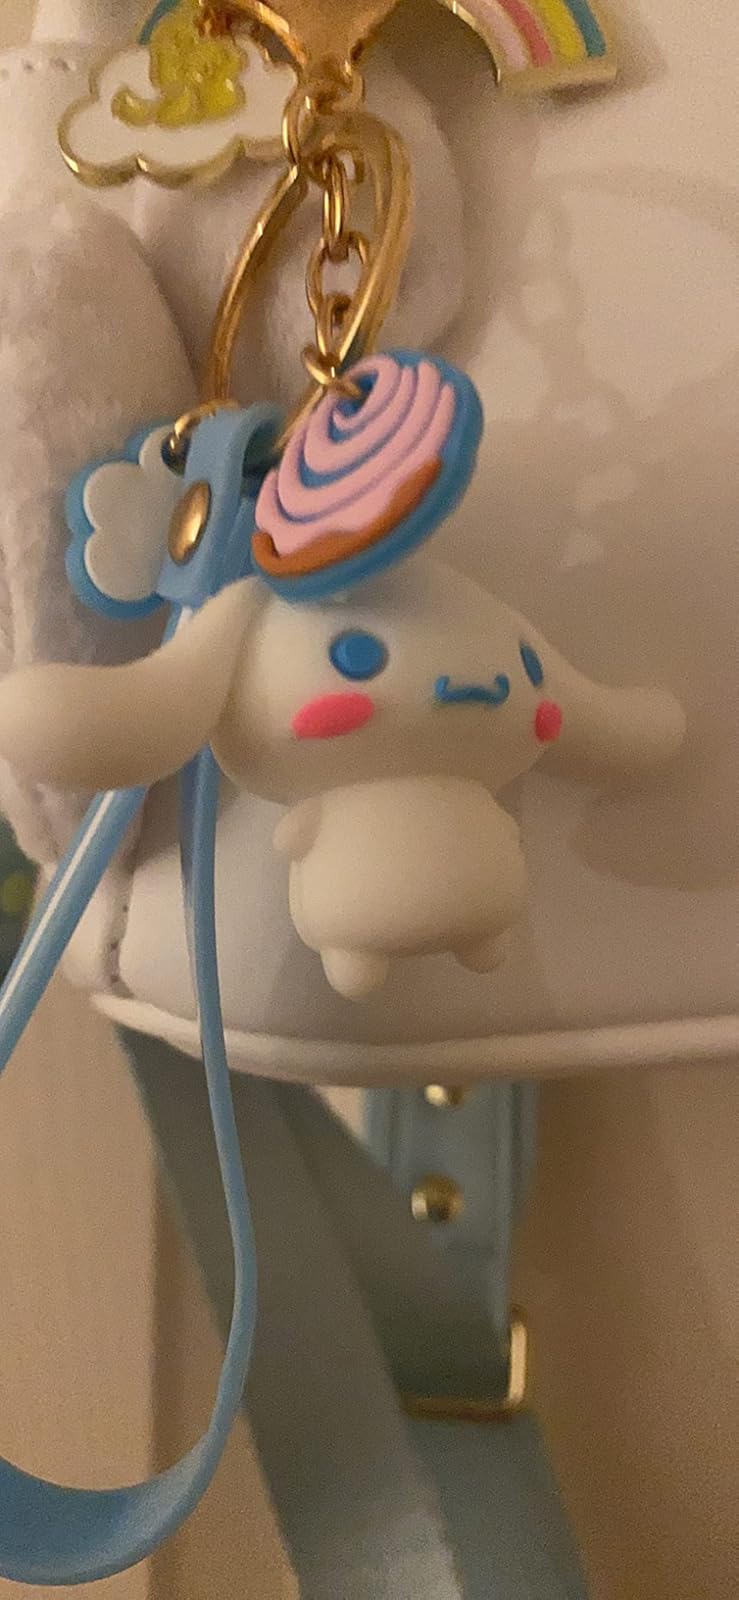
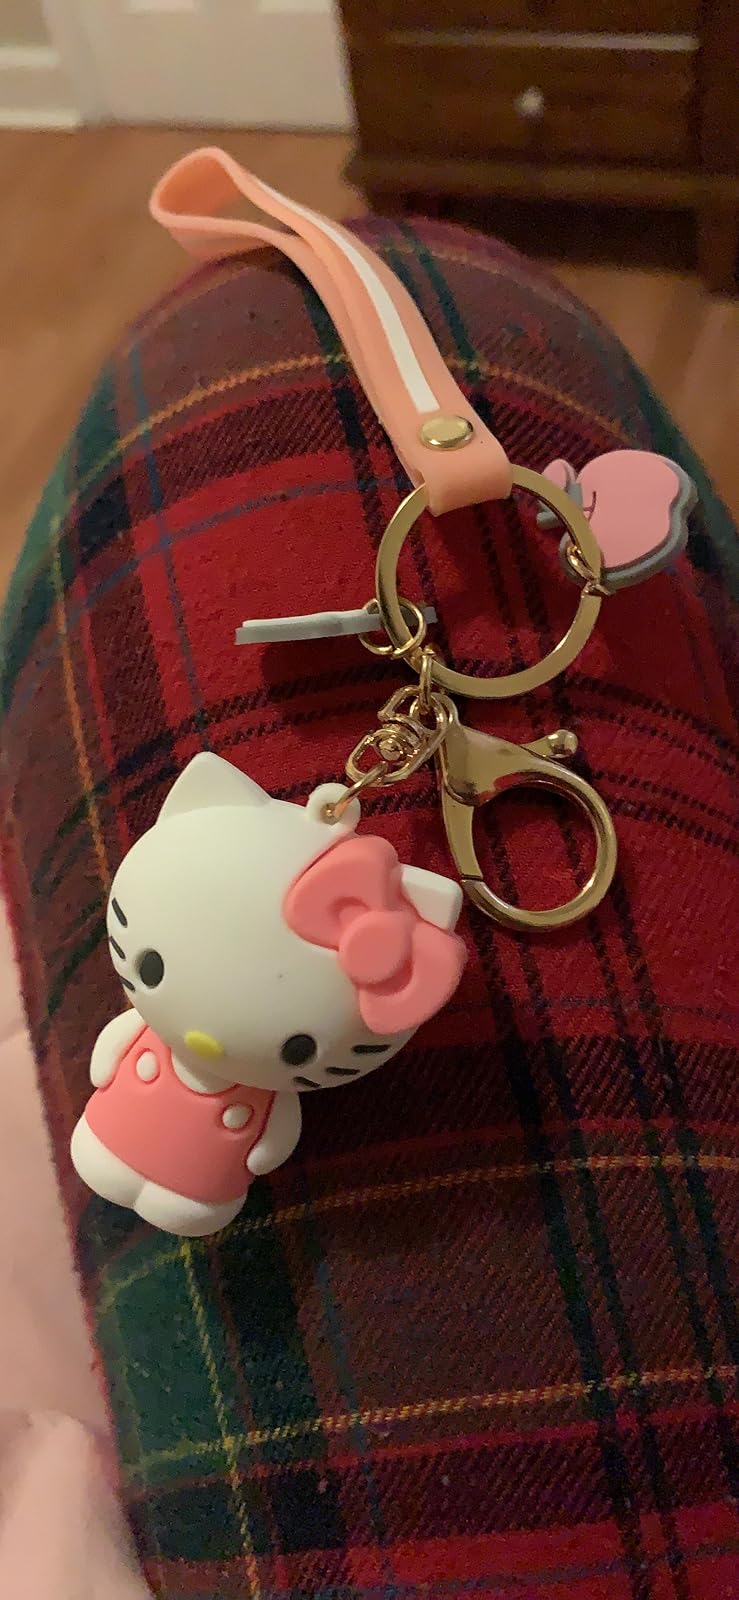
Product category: accessories_keychain
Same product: no